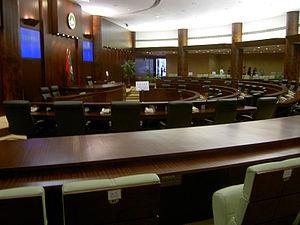
L'Assemblée législative de Macao est l'organe législatif de la région administrative spéciale de Macao. Elle est responsable de l'élaboration des lois.